Answer in natural language. How many Sofas are visible in the scene? Choose between the following options: 0, 2, 1, 3 or 4
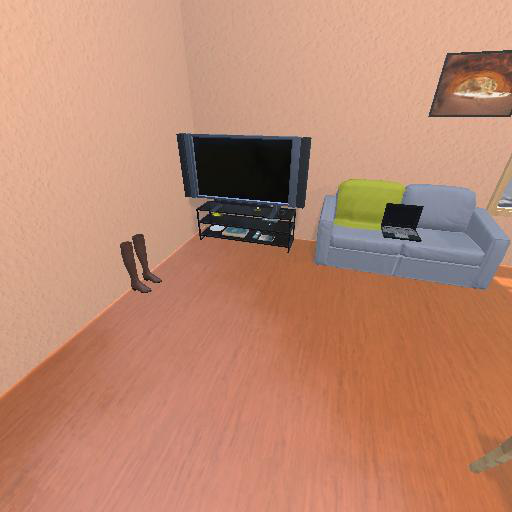
<answer>1</answer>